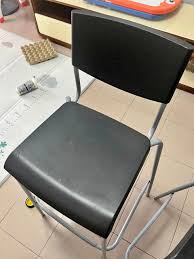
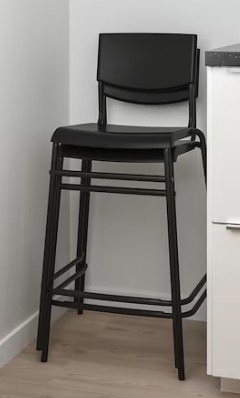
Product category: stool
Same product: no